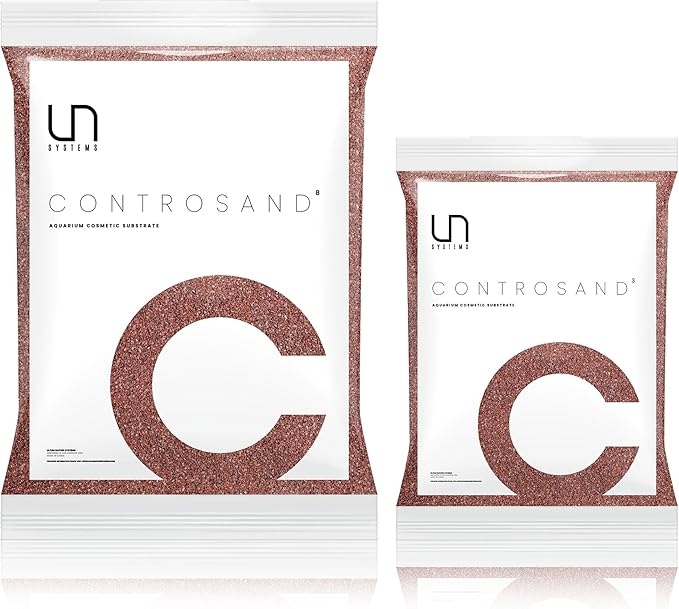
Ultum Nature Systems Controsand Morocco Gravel (3L) - Small Pebbles for Fish Tank - Planted Aquarium Rocks - Fish Tank Substrate - Aquarium Pebbles - Versatile Fish Tank Stones
About This [Plant-Friendly] Specifically designed for planted aquariums, this substrate promotes healthy root growth, allowing aquatic plants to thrive and contribute to the overall health of your aquarium ecosystem. [Versatile Substrate] Our fish tank substrate is ideal to be used in various applications. It is suitable for large aquariums & small fish tanks. Setting up a vibrant planted aquarium or an aquascape is a breeze with our substrate for fish tanks. [Fine-grained Substrate] Our fine-grained Mojave sand is a mixture of richer colors, producing a warmer tone. This fish tank substrate also works in blackwater aquariums, biotopes or planted tanks that feature Dragon Stone or aquarium driftwood. [Pristine and Ready to Use] Our sand for the aquarium is ready to be placed in your fish aquarium, but we recommend rinsing it before use to remove any finer grains. This step helps maintain water clarity and prevents cloudiness in your fish aquarium. [For Bottom-Dwelling Species & Live Shrimp] Our sand's grain size (0.4 to 0.9mm) is a great choice for aquariums housing bottom-dwelling species & live shrimp. Our substrate allows your live shrimp to enjoy sifting through the sand. Overview Brand : Ultum Nature Systems Material : Sand Tank Volume : 3 Liters Special Feature : Nutrient-Rich Shape : Round Specific Uses For Product : Aquariums, Planted aquariums, Aquascapes Style : Mediterranean Color : Morocco Included Components : Controsand Morocco Gravel (3L) UPC : 810004578531
Brand: UltumNatureSystems
Category: Animals & Pet Supplies > Pet Supplies > Fish & Aquatic Supplies > Aquarium Gravel & Substrates > Sand